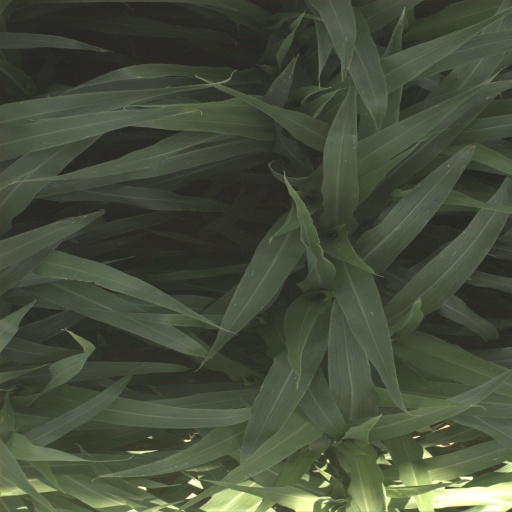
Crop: sorghum